Los Angeles

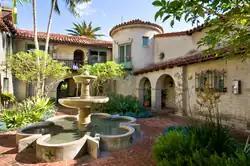
El Cabrillo, a Spanish Revival style National Historic Landmark

With 621,000 Jews in the metropolitan area, the region has the second-largest population of Jews in the United States, after New York City. Many of Los Angeles's Jews now live on the Westside and in the San Fernando Valley, though Boyle Heights once had a large Jewish population prior to World War II due to restrictive housing covenants. Major Orthodox Jewish neighborhoods include Hancock Park, Pico-Robertson, and Valley Village, while Jewish Israelis are well represented in the Encino and Tarzana neighborhoods, and Persian Jews in Beverly Hills. Many varieties of Judaism are represented in the greater Los Angeles area, including Reform, Conservative, Orthodox, and Reconstructionist. The Breed Street Shul in East Los Angeles, built in 1923, was the largest synagogue west of Chicago in its early decades; it is no longer in daily use as a synagogue and is being converted to a museum and community center. The Kabbalah Centre also has a presence in the city.